1957 World Series

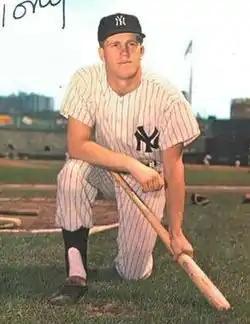
Tony Kubek

New York's Tony Kubek began the scoring with a one-out solo homer in the first inning. After that, things quickly fell apart for Bob Buhl, who had pitched quite well in the regular season (18–7, 2.74 ERA). He walked Mickey Mantle and Yogi Berra, then made an error attempting to pick Mantle off at second base. After a sacrifice fly by Gil McDougald and a single by first baseman Harry Simpson, manager Fred Haney pulled Buhl and brought in rookie Juan Pizarro. Pizarro got the final out in the first inning, and followed that with a solid second inning. In the third inning, however, the Yankees began to capitalize on their lead. After allowing hits from Mantle, Berra and Jerry Lumpe, and a walk to Elston Howard, who was pinch-hitting for Harry Simpson, Pizarro was removed from the game. Gene Conley was called in to finish the inning. He did get the last two outs, but gave up a two-run home run to Mantle in the fourth inning.